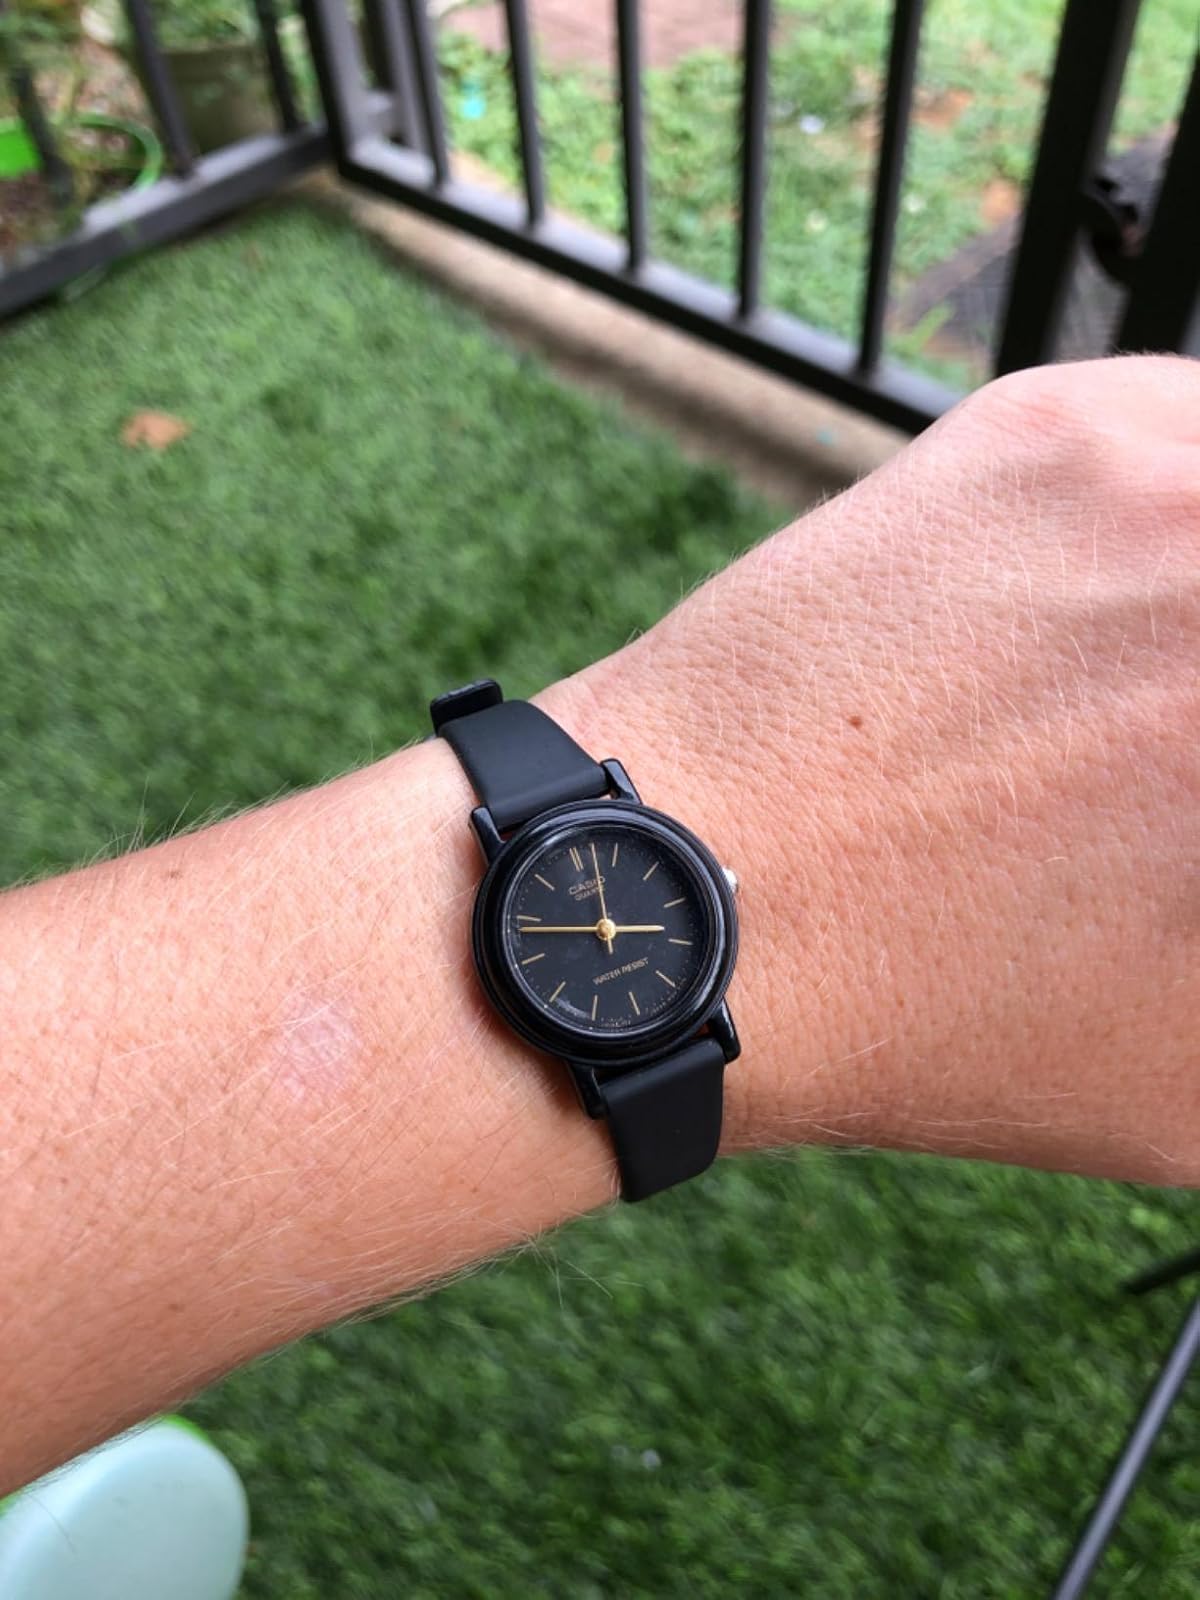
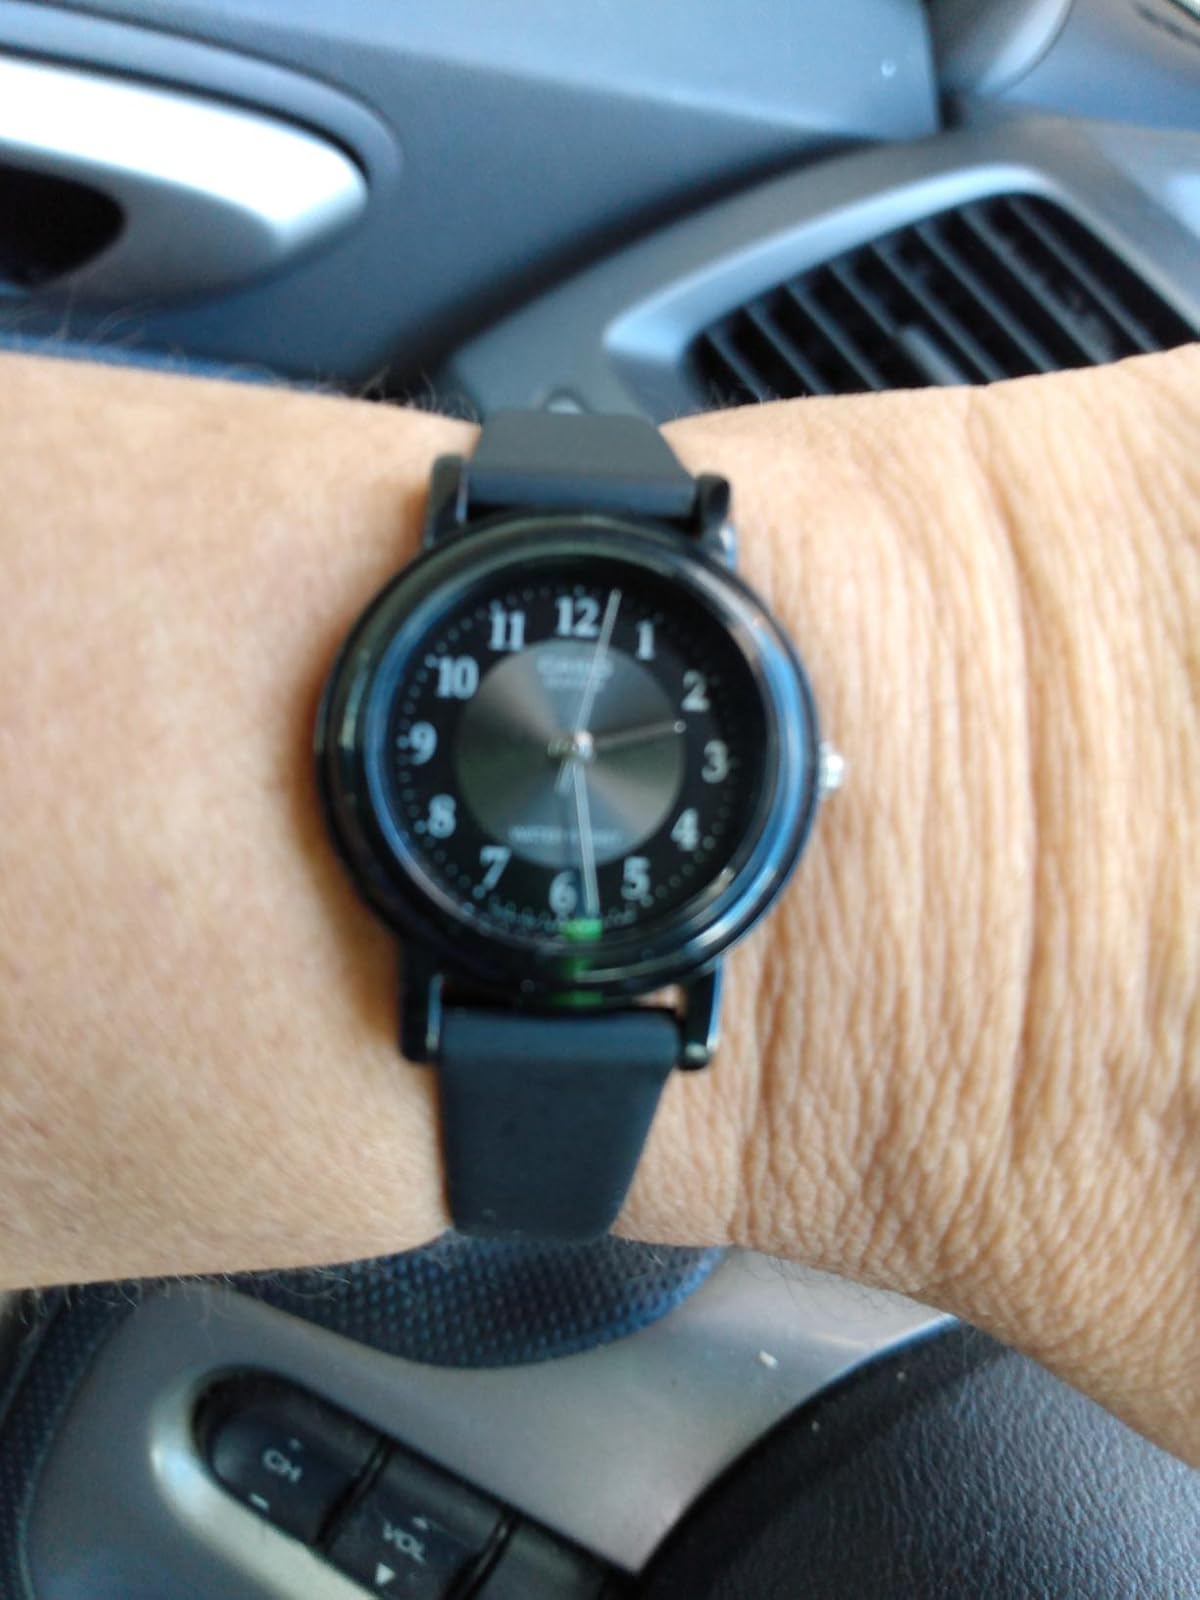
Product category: accessories_watch
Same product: no